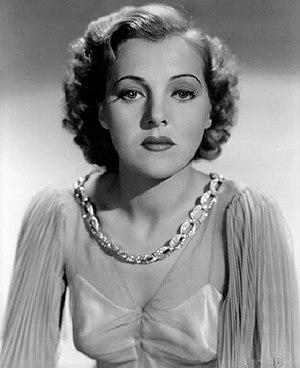
Pat Paterson, née à Bradford le 7 avril 1910 et morte le 24 août 1978 à Phoenix est une actrice britannique.